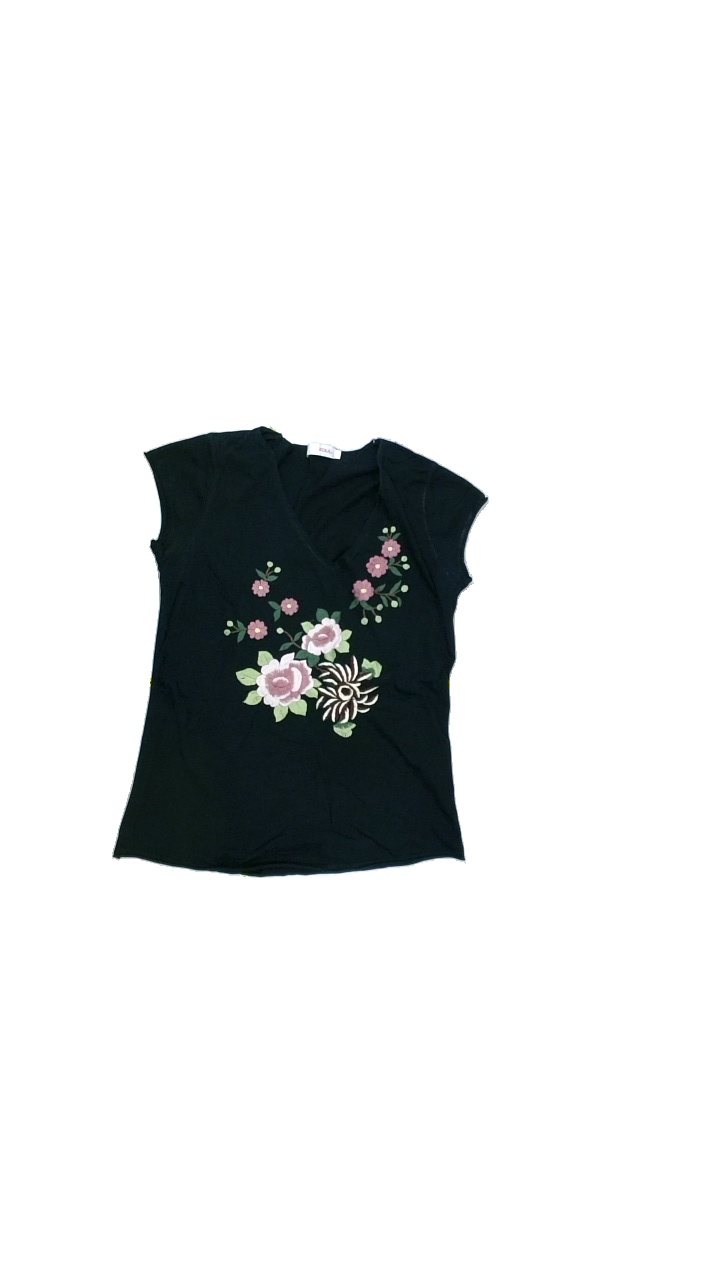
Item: T-shirt (Ladies)
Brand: Not Applicable
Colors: Multicolor, Black, Pink, Green, Brown, Beige, Yellow
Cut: Regular, V-collar
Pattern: Floral print
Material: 100%cotton
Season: All
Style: No trend
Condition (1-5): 3
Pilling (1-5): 4
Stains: No
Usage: Export
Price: <50